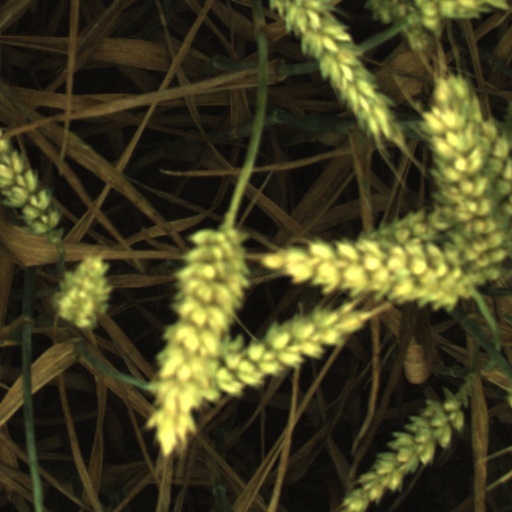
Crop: wheat